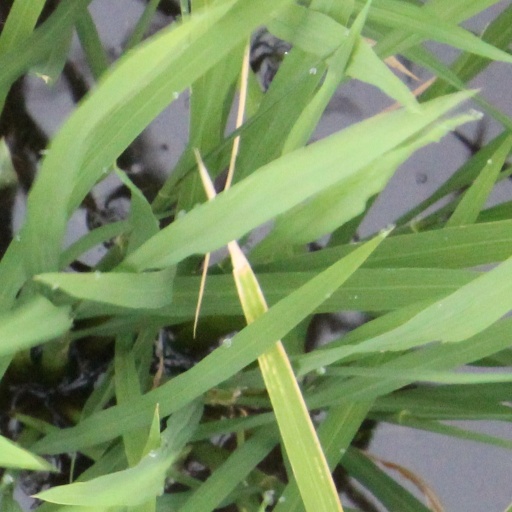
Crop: rice